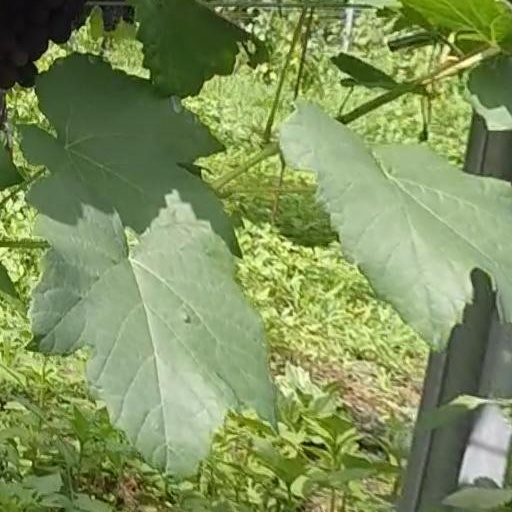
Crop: grape